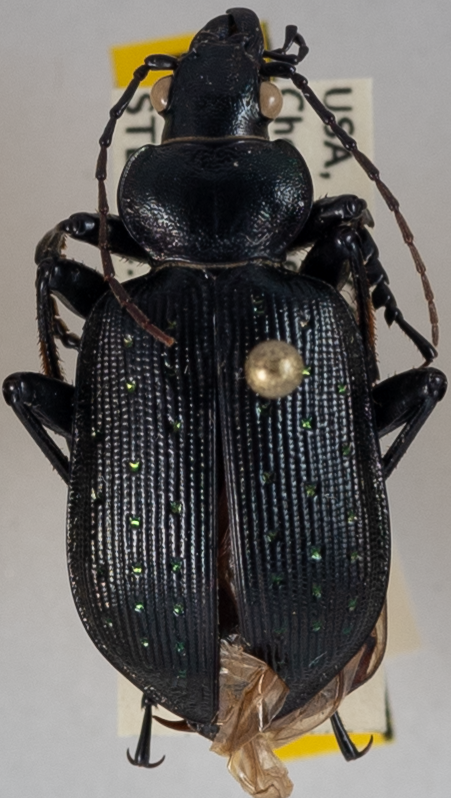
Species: Calosoma frigidum
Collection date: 2021-06-15
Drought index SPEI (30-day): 0.51
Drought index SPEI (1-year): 0.376
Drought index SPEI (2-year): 0.968